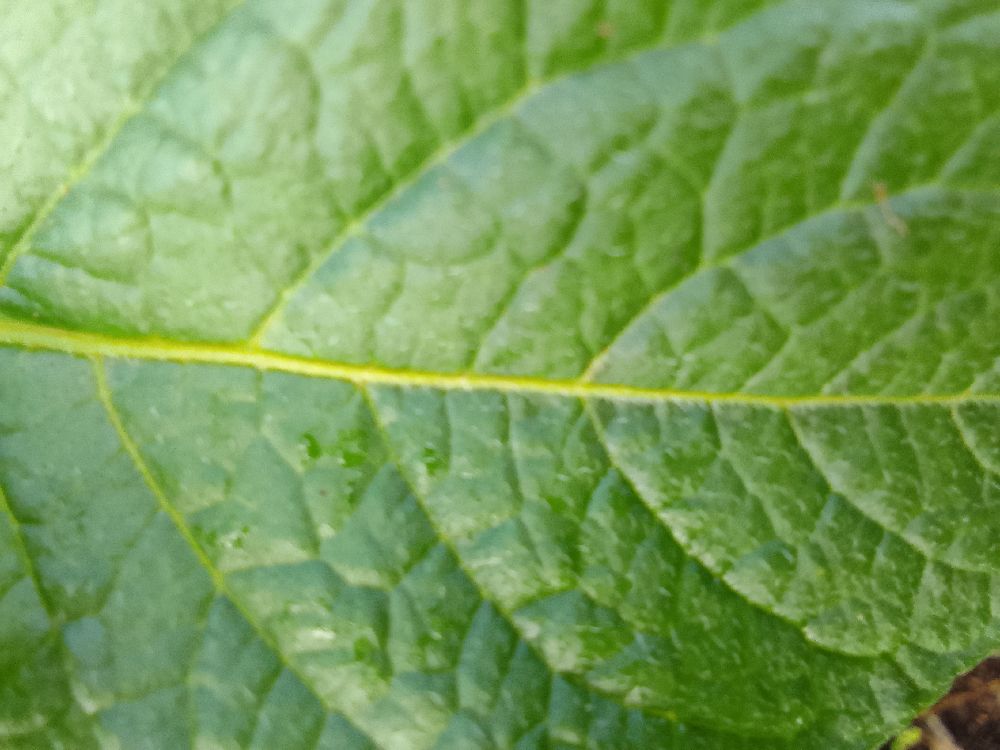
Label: Healthy